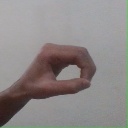
अक्षर: औ